Leonard Shuffrey

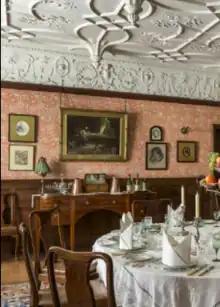
Leonard Shuffrey's dining room plaster frieze and strap-work ceiling at Wightwick Manor

Shuffrey's wallpaper was thought to be second only to William Morris in its invention and its creator's craftsmanship. His firm had works in Herne Hill, South London, where the paper was printed using wooden blocks.